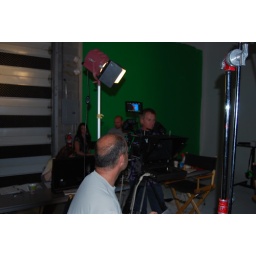
Toyota commercial in studio on blue screen